Pavlova

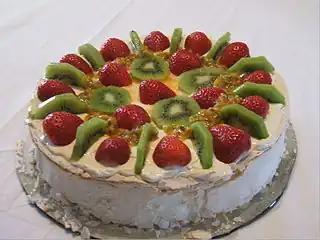
A pavlova garnished with kiwifruit, strawberries and passionfruit

Pavlova is a meringue-based dessert. Originating in either Australia or New Zealand in the early 20th century, it was named after the Russian ballerina Anna Pavlova. Taking the form of a cake-like circular block of baked meringue, pavlova has a crisp crust and soft, light inside. The confection is usually topped with fruit and whipped cream. The name is commonly pronounced or (in North America) , and occasionally closer to the name of the dancer, as .